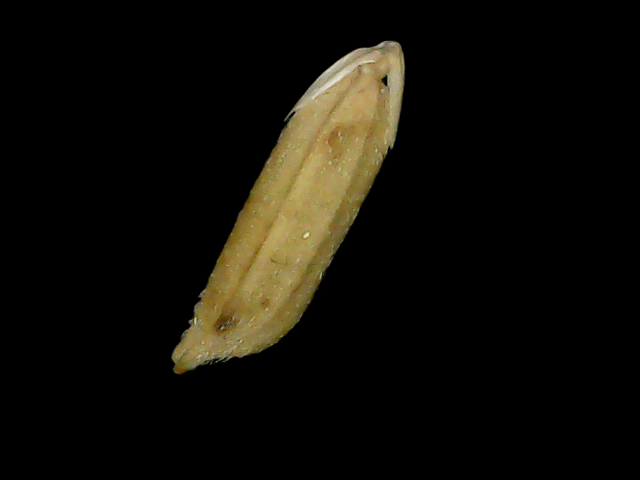
Rice variety: Bd49